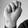
ASL letter: N